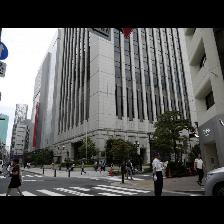
Label: Human